National Institute of Technology, Patna

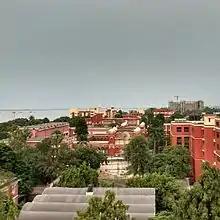
Aerial view of NIT Patna

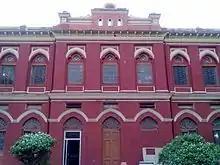
Main Building (Rear view)

NIT Patna functions from a campus along Ashok Rajpath, geographically which lies on the southern bank of the river Ganges exactly opposite to the point of its confluence with river Gandak. The campus lies alongside Gandhi Ghat where students usually enjoy scenic views of river Ganges. Land for a new campus, a plot, has been assigned at Sikandarpur village in Bihta, around 40 km from Patna. Earlier it was assigned at Dumri village in Bihta.